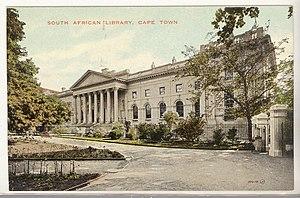
La Bibliothèque nationale d'Afrique du Sud est l'organe chargé du dépôt légal et de la bibliographie nationale en Afrique du Sud.